Mars habitat

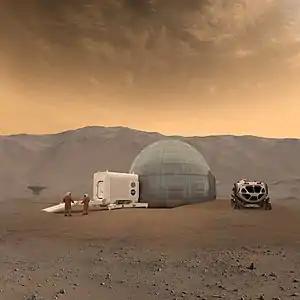

In 2016 NASA Langley showed the Mars Ice Home, which used in-situ water to make an ice structure conceptually similar to an igloo, as part of the design of a Mars habitat.